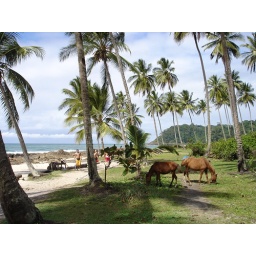
horses on beach in itacare, brasil